Vikrant Massey

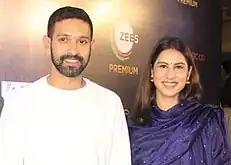
Massey with wife Sheetal Thakur in 2022

Some reports mention that Massey and actress Sheetal Thakur began dating in 2015, but became closer while working on the series "Broken But Beautiful" (2018). Other reports mention that Massey and Thakur met on the sets of the series and began dating. Massey and Thakur got engaged in November 2019, and registered their marriage on 14 February 2022. On 18 February 2022, Massey married Thakur, in a traditional ceremony in Himachal Pradesh. They have one child, a son born on 7 February 2024.